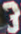
Number: 3